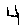
Label: 4